Matias Kupiainen

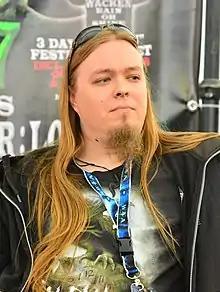
Matias Kupiainen at Wacken Open Air 2016

Matias Kupiainen (born 11 May 1983 in Helsinki) is a Finnish guitarist, songwriter and record producer. He is the current guitarist in Stratovarius.